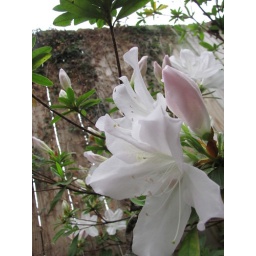
The white azalea is finally back on schedule after being cut to the ground by some workmen!